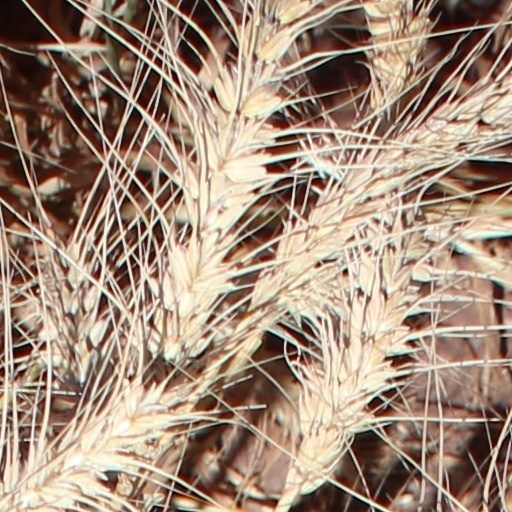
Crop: wheat